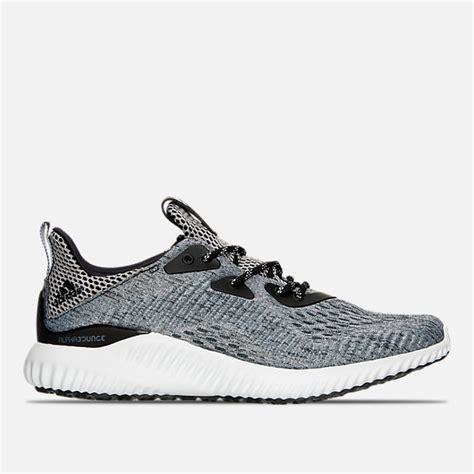
Brand: Adidas
Model: Alphabounce